Electron deficiency

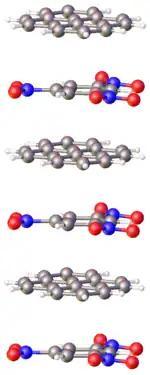
Structure of the charge-transfer complex between pyrene with the electron-deficient 1,3,5-trinitrobenzene.

Alternatively, electron-deficiency describes molecules or ions that function as electron acceptors. Such electron-deficient species obey the octet rule, but they have (usually mild) oxidizing properties. 1,3,5-Trinitrobenzene and related polynitrated aromatic compounds are often described as electron-deficient. Electron deficiency can be measured by linear free-energy relationships: "a strongly negative ρ value indicates a large electron demand at the reaction center, from which it may be concluded that a highly electron-deficient center, perhaps an incipient carbocation, is involved."